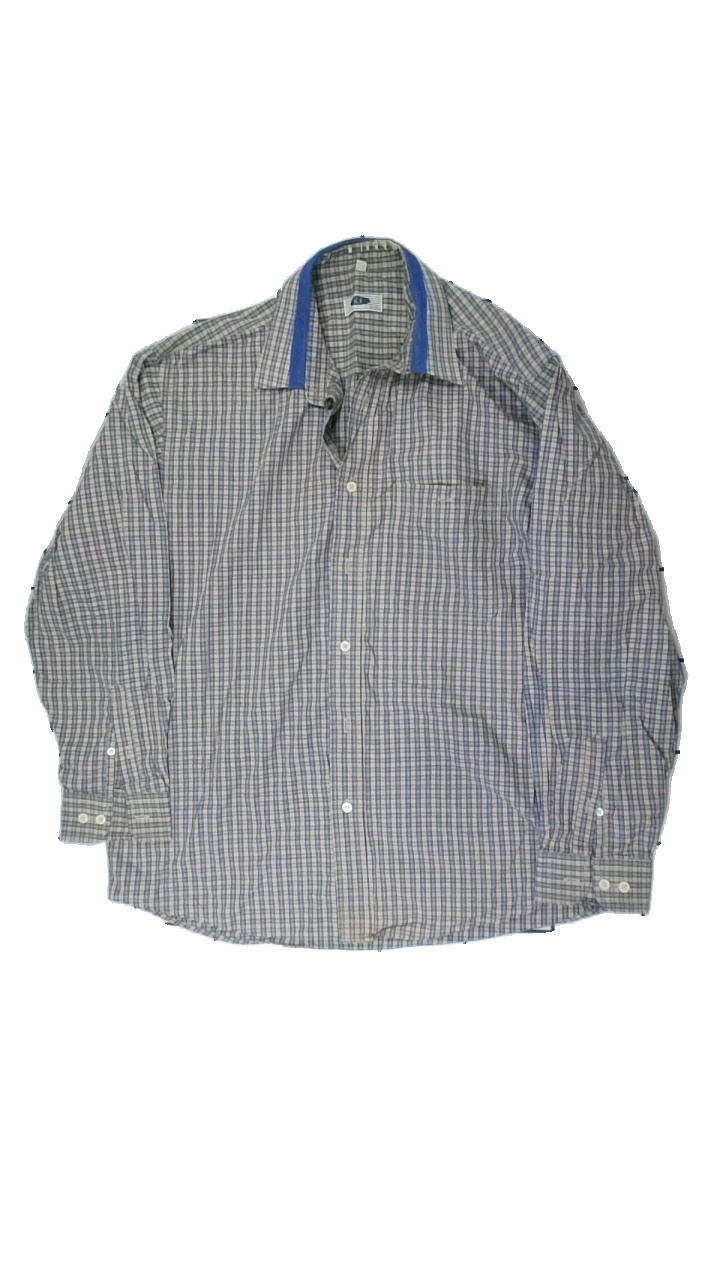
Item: Shirt (Men)
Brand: Roberto Jeans
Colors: Multicolor, Beige, Blue, White
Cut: Regular
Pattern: Other
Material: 60% cotton, 40% polyester
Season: All
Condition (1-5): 1
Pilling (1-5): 4
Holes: Major
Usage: Export
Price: <50